Purbeck Mineral and Mining Museum

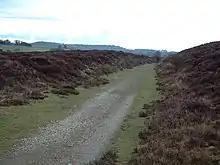
A slight cutting on the route of the plateway across Hartland Moor

The Middlebere Tramway was funded by Benjamin Fayle, a close friend of Thomas Byerley of Wedgwood, the Staffordshire pottery. When the original owner of the clay pits, Barker Chofney, was declared bankrupt, Fayle took them over to ensure a reliable supply of Ball Clay for Wedgwood and other potteries. The Iron Rail Way, as it was originally known, opened in 1806. It was designed by John Hodgkinson using the same construction techniques as the Surrey Iron Railway. It was gauge and long. The rails were cast iron, L-shaped, long and weighed . The horse-drawn clay wagons had flangeless wheels, and the sleepers were simply stone blocks each numbering well in excess of 10,000. The cast iron rails were secured to the sleepers with metal spike and oak dowel.